Acleris

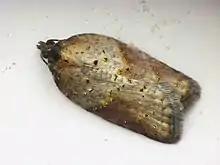
"A.viburnana" - viburnum acleris moth, raised on "Viburnum".

Acleris is a genus of moths belonging to the subfamily Tortricinae of the family Tortricidae. As of 2007, about 241 species were known.